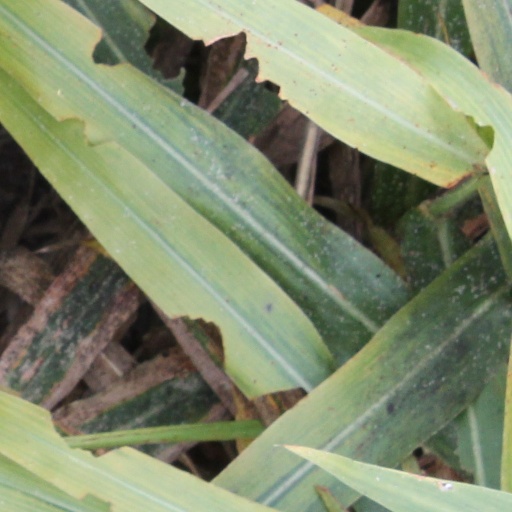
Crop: sorghum